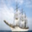
Label: ship